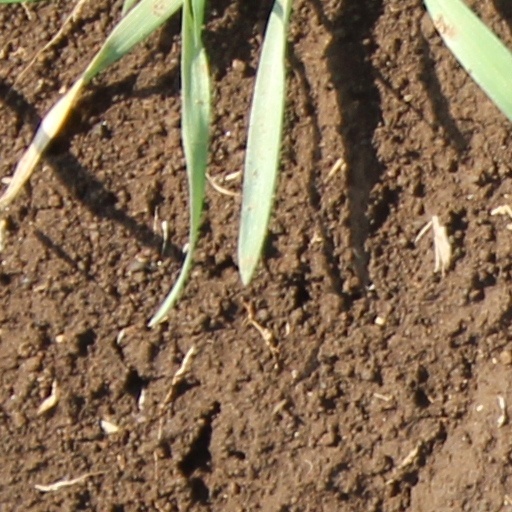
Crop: wheat